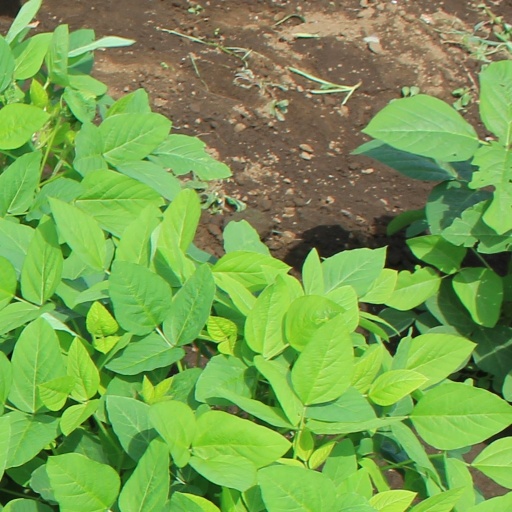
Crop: soybean